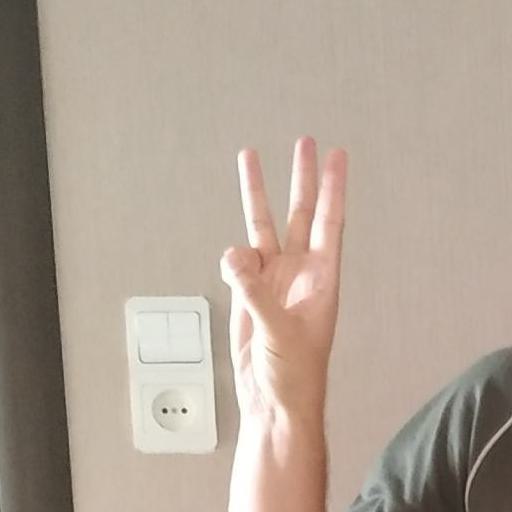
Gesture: three